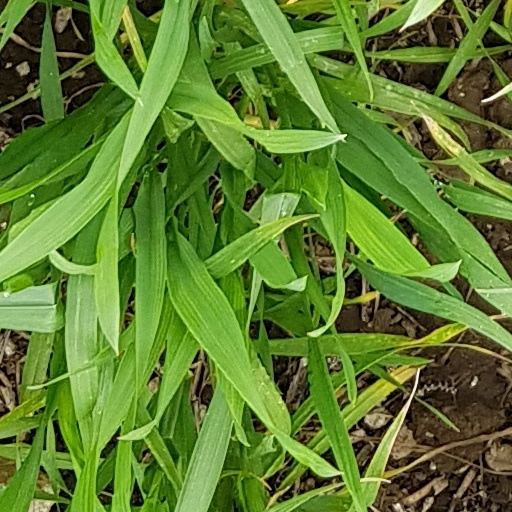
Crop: wheat